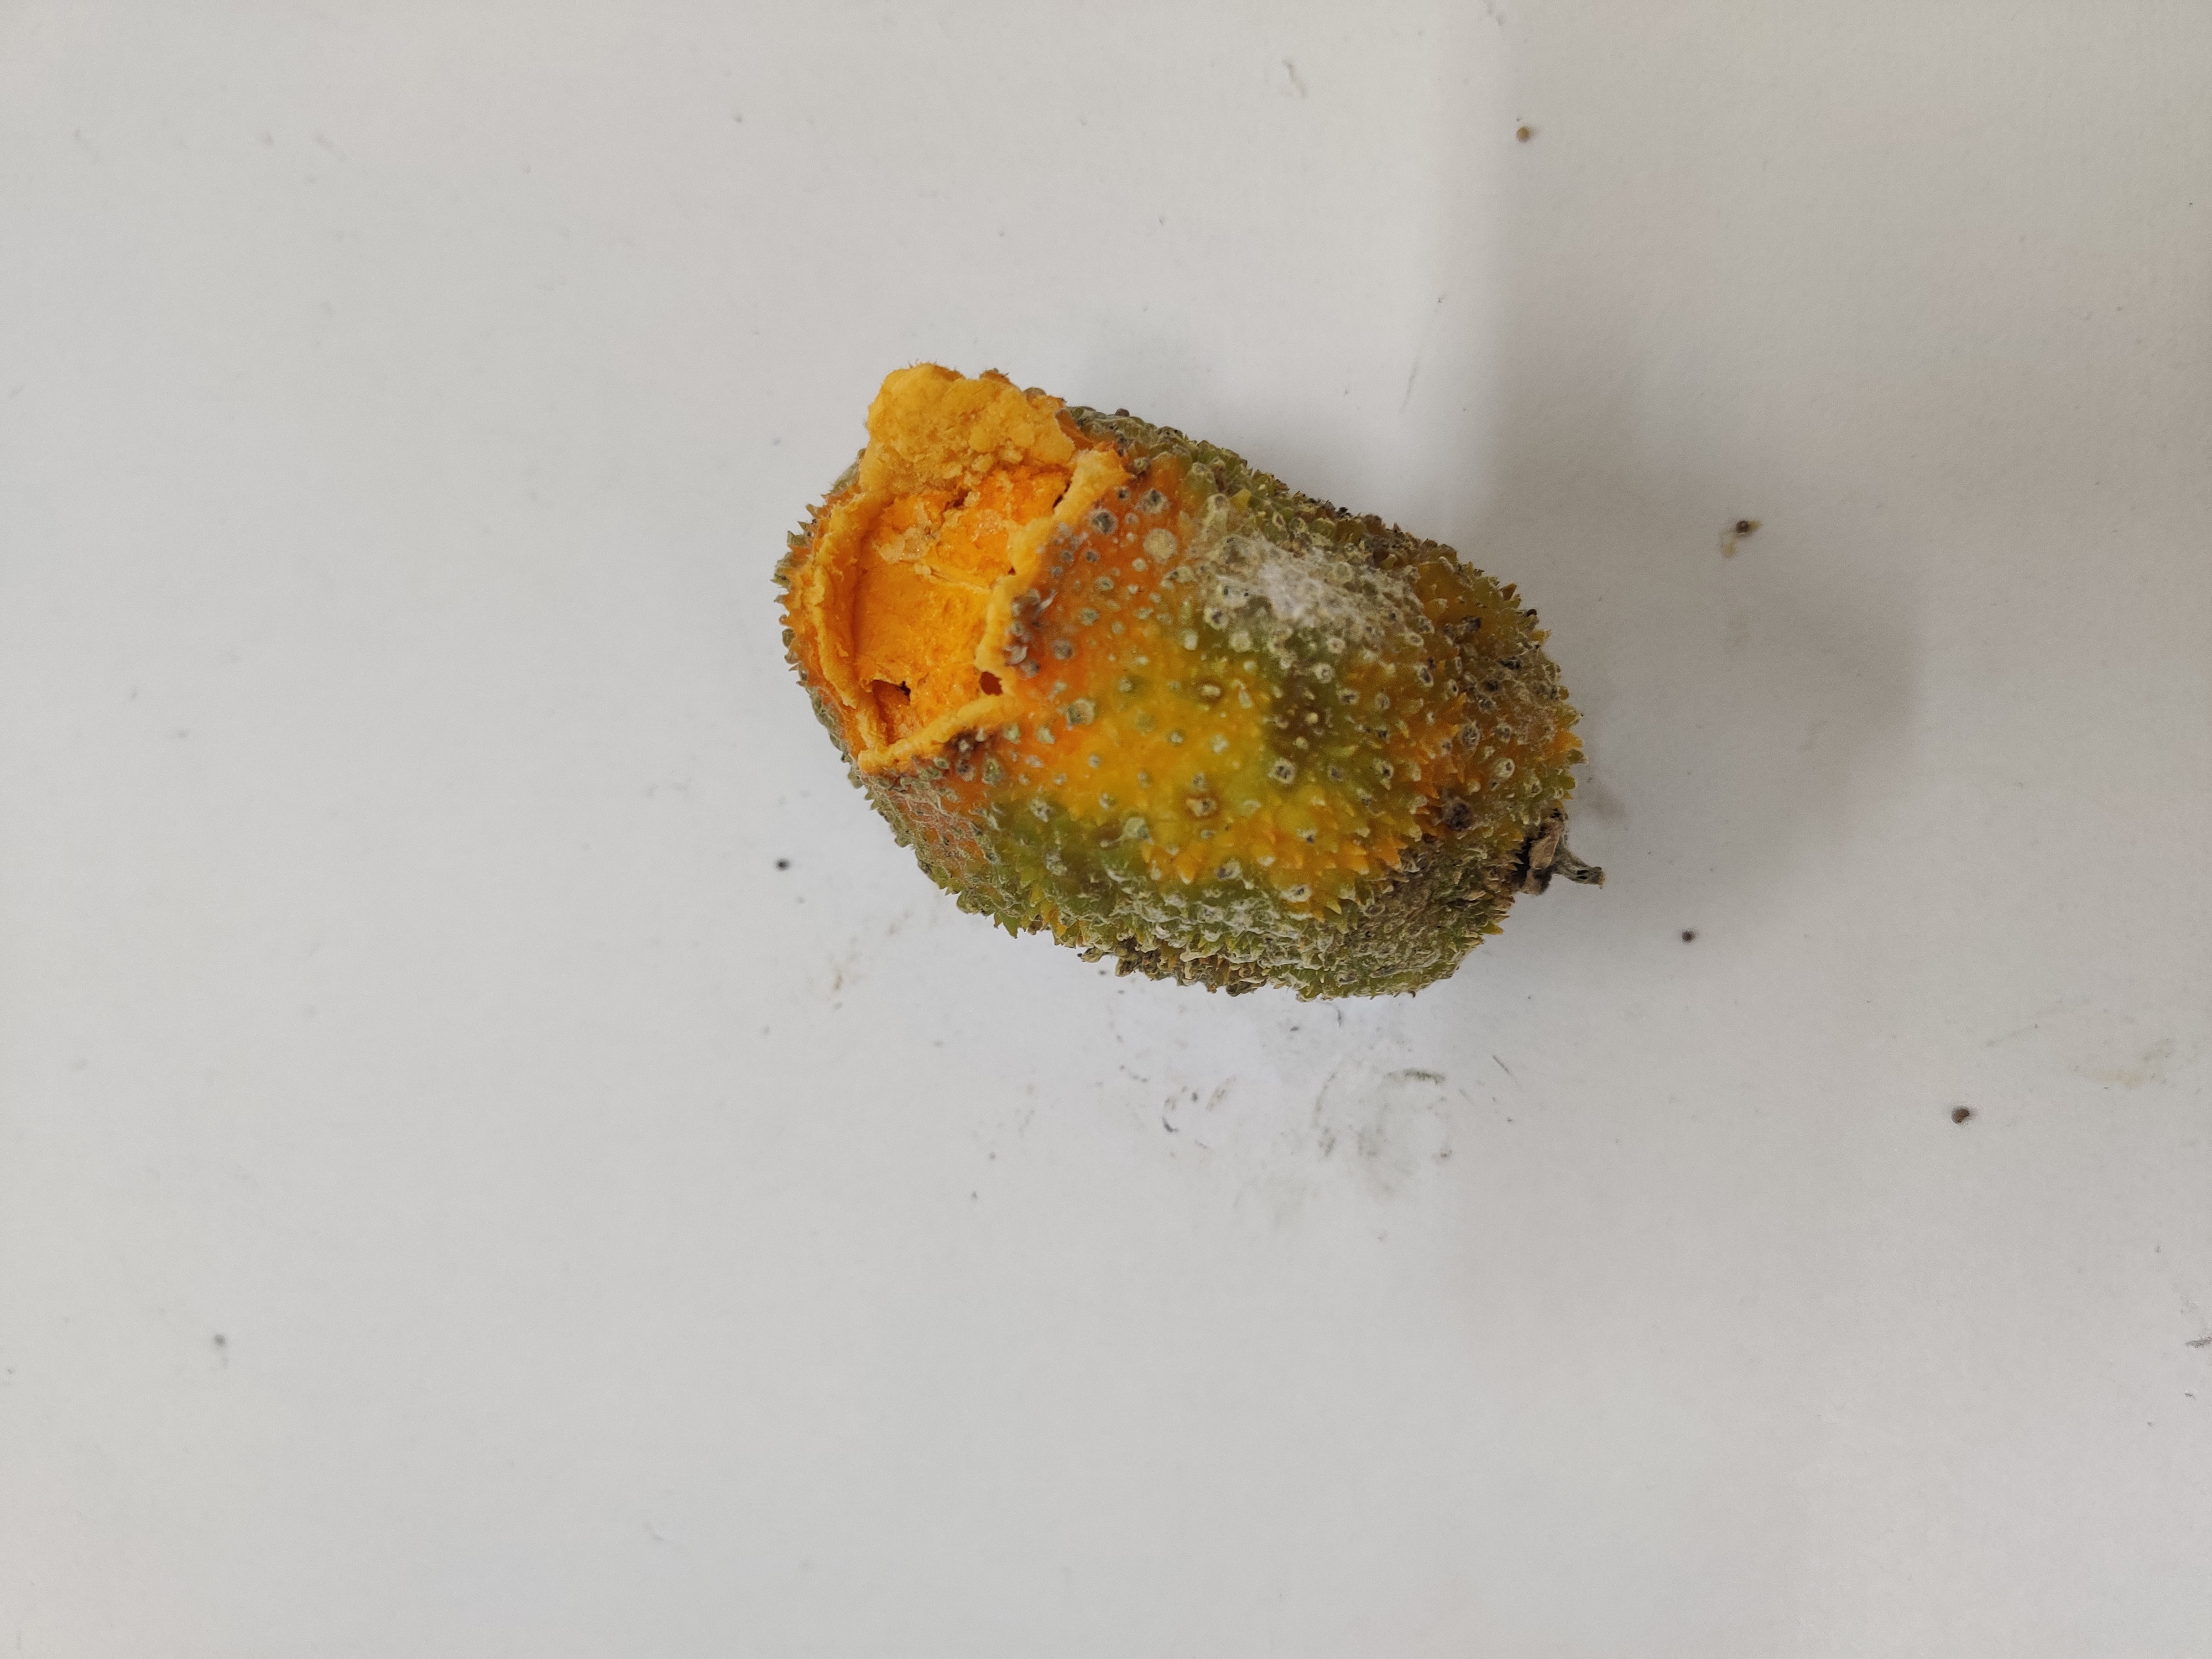
Crop: Spiny Gourd
Condition: Damaged